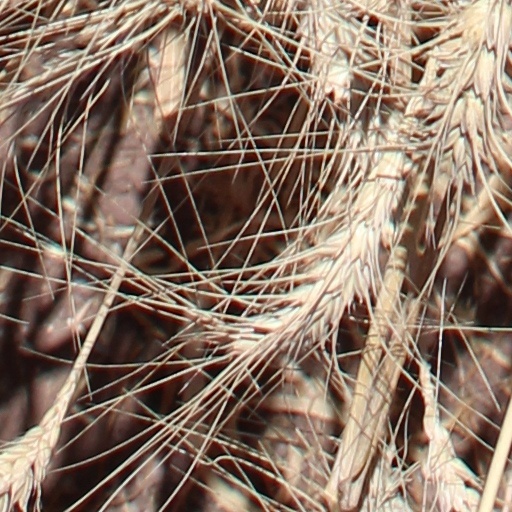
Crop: wheat